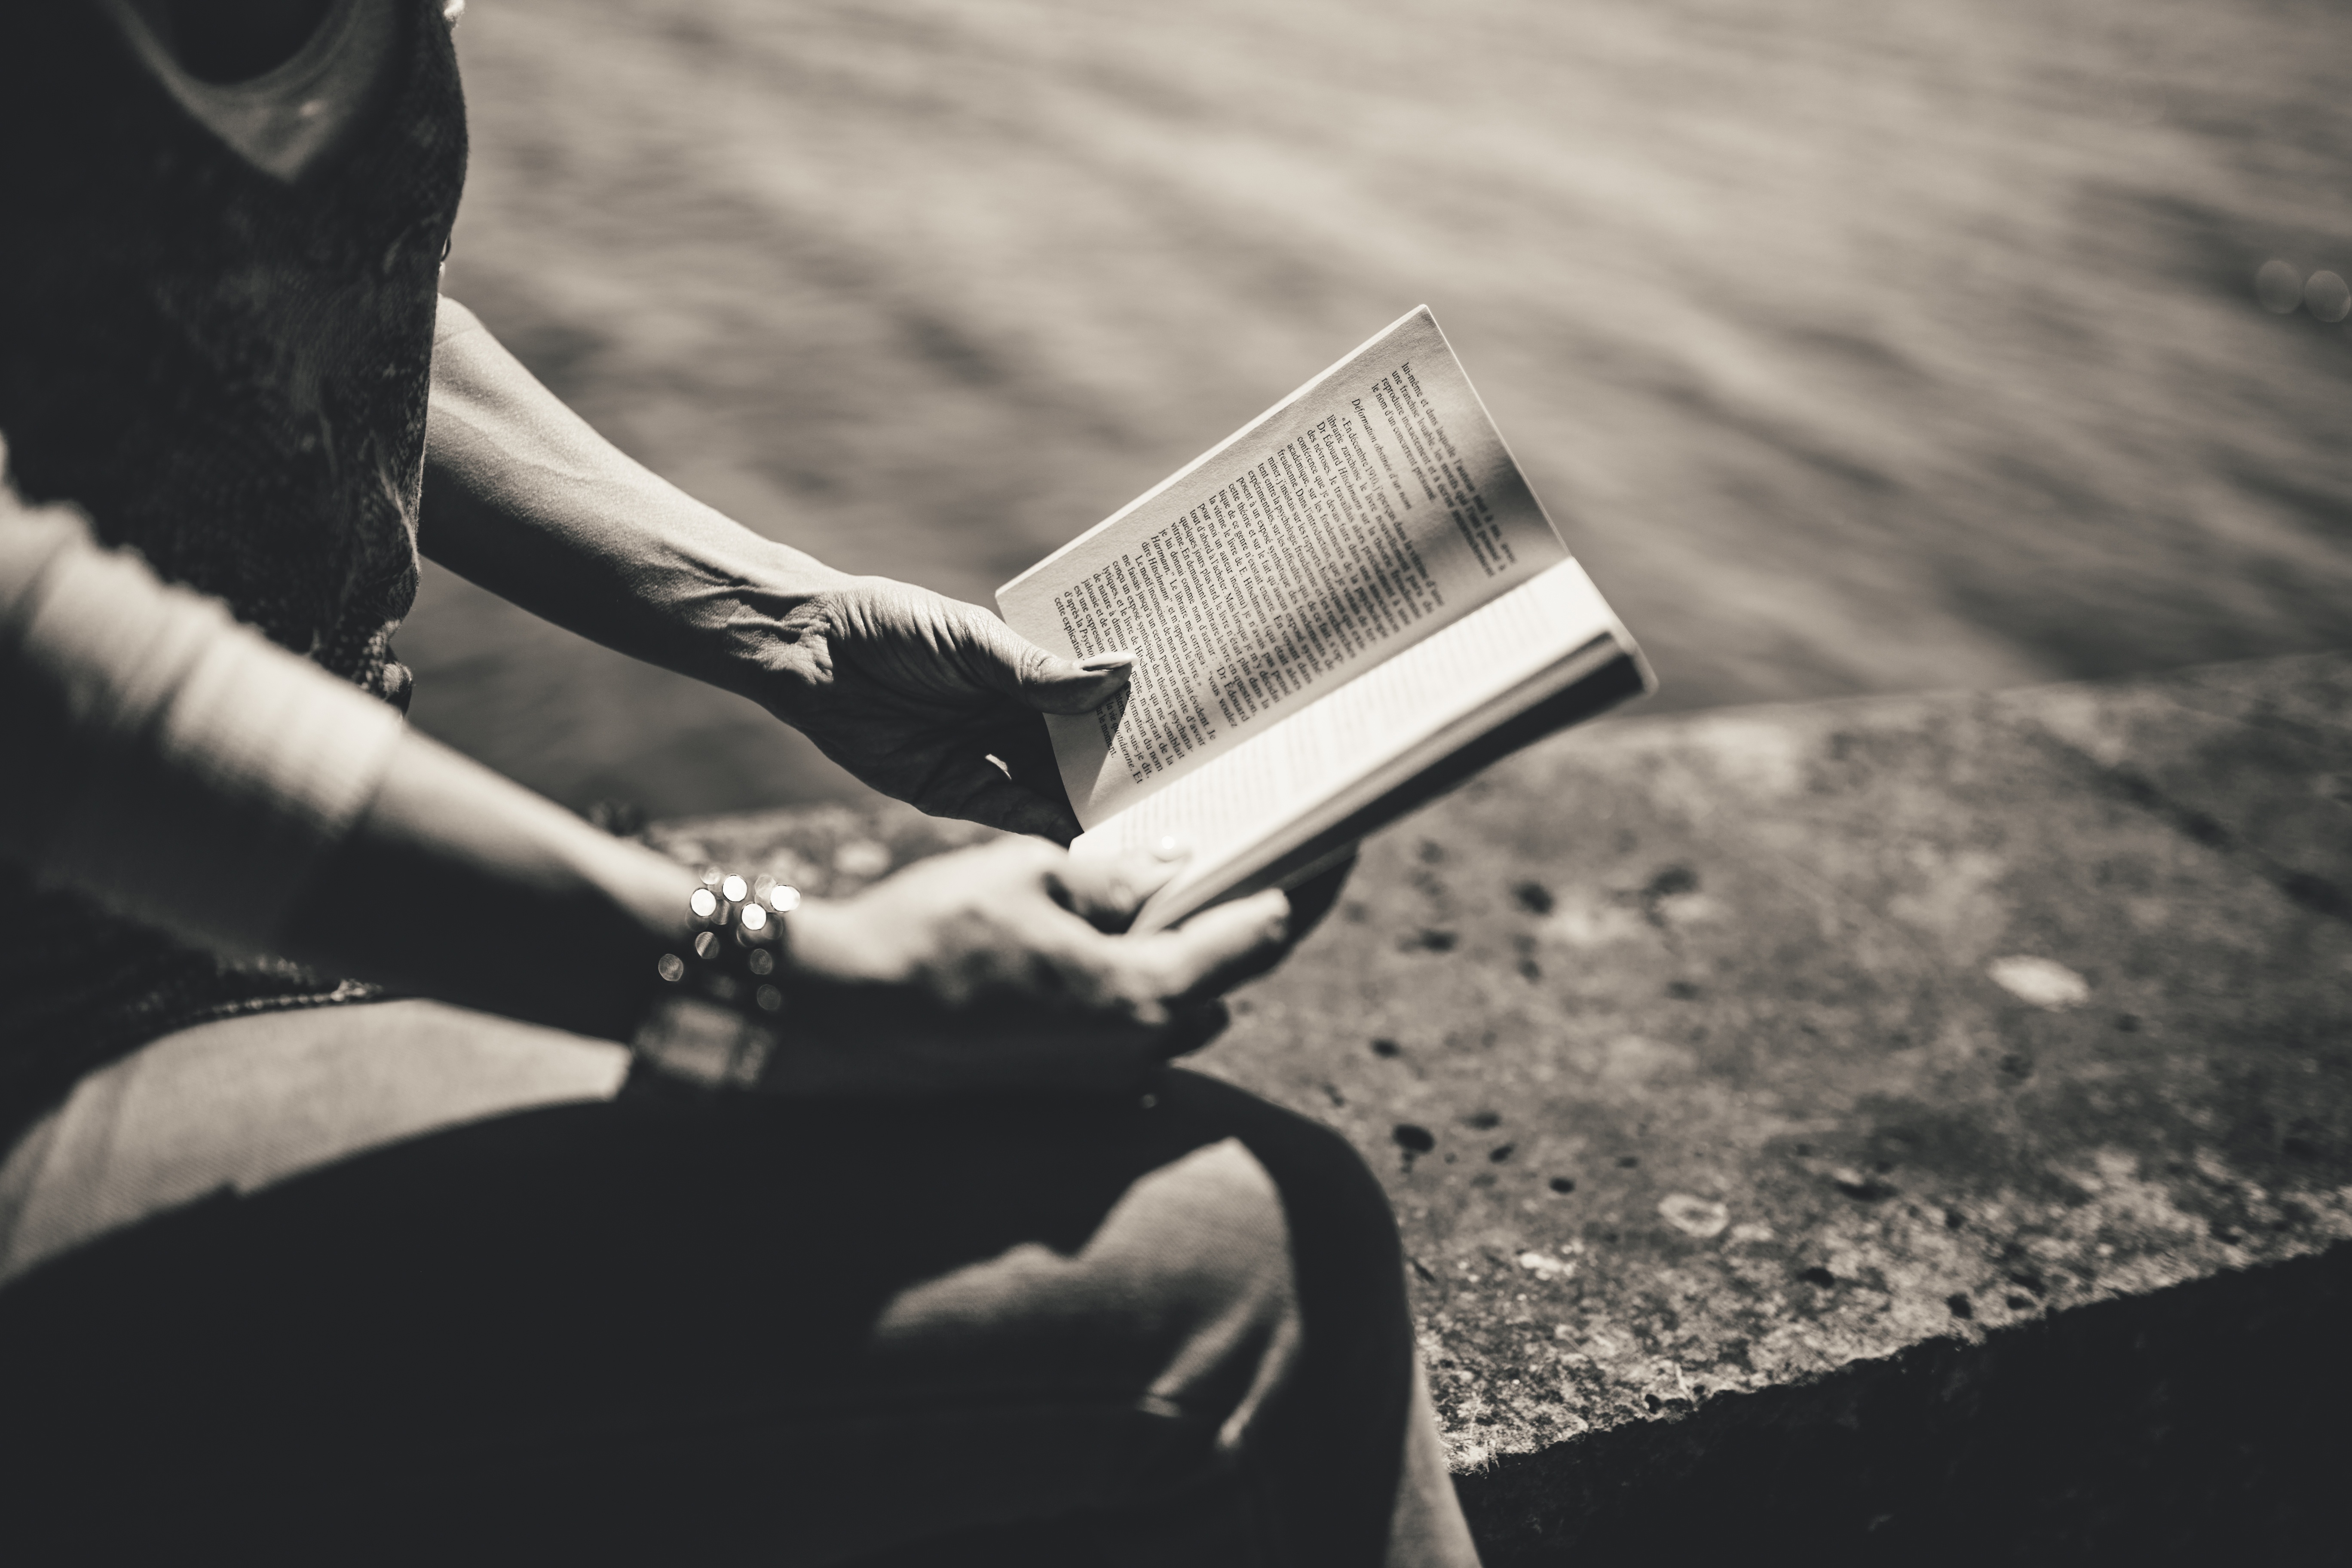
hand, book, black and white, people, white, photography, reading, black, monochrome, close up, photograph, monochrome photography